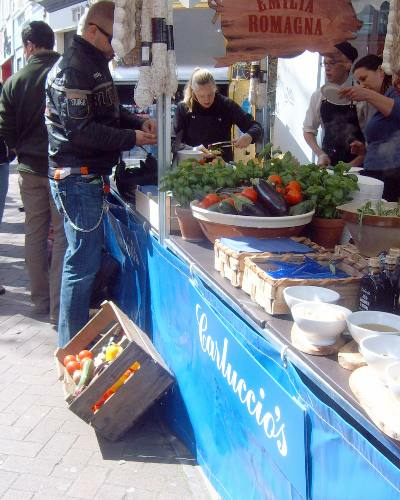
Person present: No